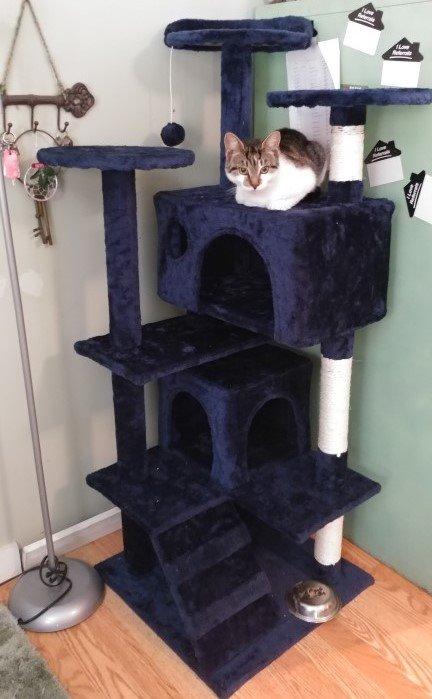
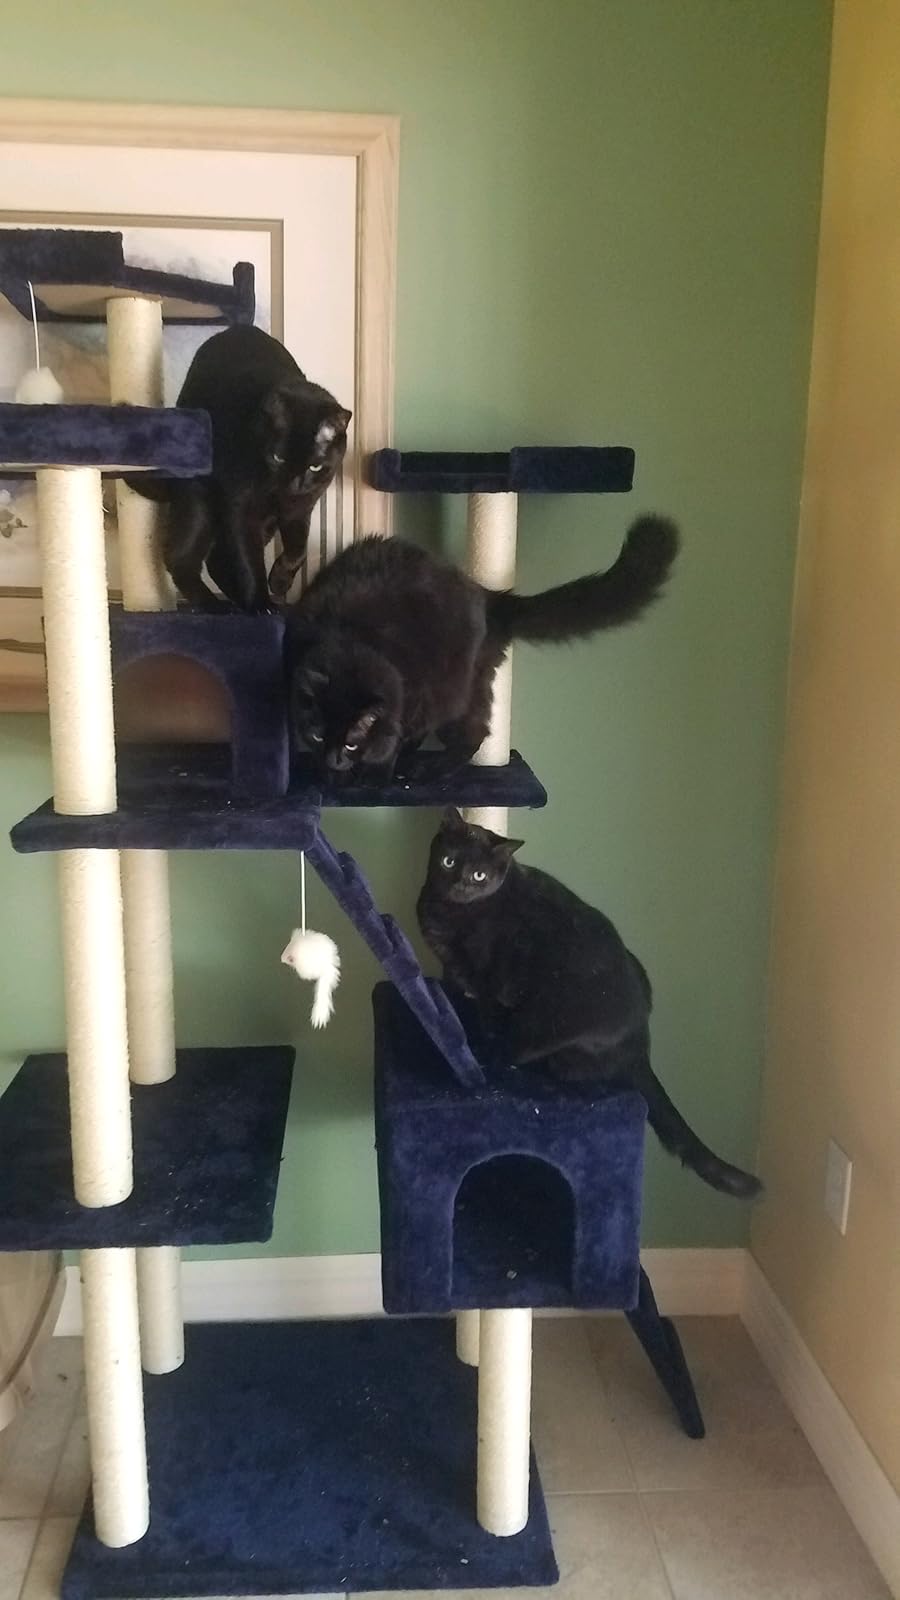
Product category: items_cat tree
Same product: no